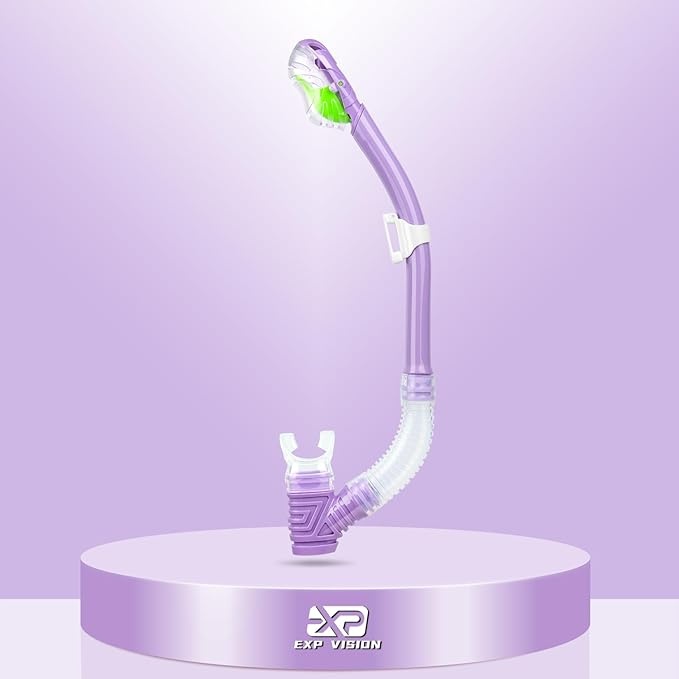
Dry Snorkel for Kids, Ultimate Snorkel Tube for Snorkeling, Freediving & Swimming, Easy-Breath Technology, Top-Mounted Dry Valve & Food-Grade Silicone Mouthpiece
About This Effortless Underwater Breathing: With our kid's full Dry Top Snorkel Tube design, swimmers can breathe freely underwater, fully enjoying the scenery with peace of mind. No more worries about choking or ruined snorkeling trips. Intelligent Dry Top Valve: Our kids snorkel tube completely dry top features a lever paddle flip instead of a ball floater. Once submerged, the smart valve closes promptly, preventing water entry even during heavy waves. Safe & Comfortable Use: The mouthpiece is crafted from food-grade liquid silicone, offering superior softness and a secure seal. Its smooth surface ensures easy cleaning, and the replaceable silicone mouthpiece ensures long-lasting use. Enhanced Airflow with Oval Upper Tube: The large-diameter, curved upper tube provides ample airflow, eliminating the struggle to breathe. Its close proximity to your head reduces drag and ensures a comfortable snorkeling experience. Ideal for snorkeling, skin diving, scuba diving, and swimming. Universal Compatibility: The keeper clips easily onto any standard diving mask/ goggles, making it compatible with all brands. The quick-release adjustable clip allows for easy attachment/detachment, providing flexibility in adjusting the snorkel tube's position for optimal comfort. Plus, this attachment style minimizes hair tangles between the mask and snorkel. Overview Brand : EXP VISION Color : Purple Material : Silicone Lens Type : Single Lens Lens Material : Silicone
Brand: EXPVISIONDIRECT
Category: Sporting Goods > Outdoor Recreation > Boating & Water Sports > Diving & Snorkeling > Snorkels > Dry Snorkels